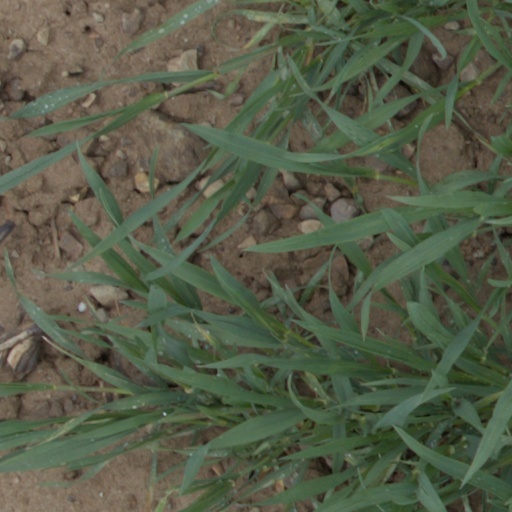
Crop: wheat